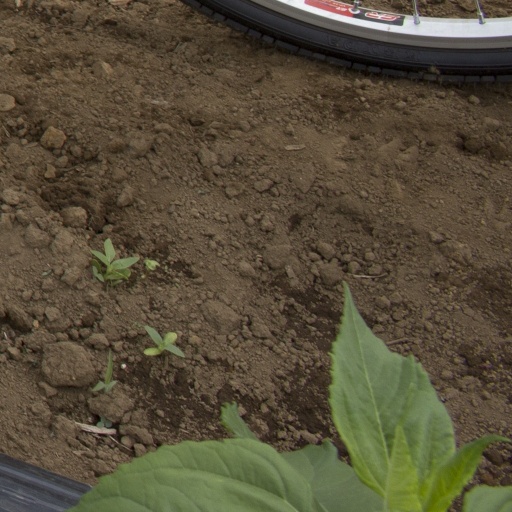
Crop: Jerusalem artichoke